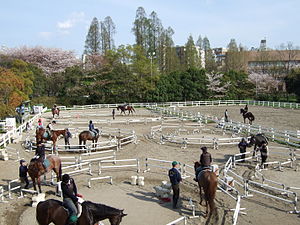
Rideskole
Rideskolen Hattori Ryokuchi.
En rideskole er en sports- og fritidsinstitution, der tilbyder undervisning i ridning, dels dressurridning dels springridning. Undervisningen sker oftest gruppevis på rideskolens egne heste eller ponyer og ledes af en rideinstruktør. De fleste rideskoler drives af en rideklub. Mange rideskoler tilbyder opstaldning af folks private heste mod betaling.